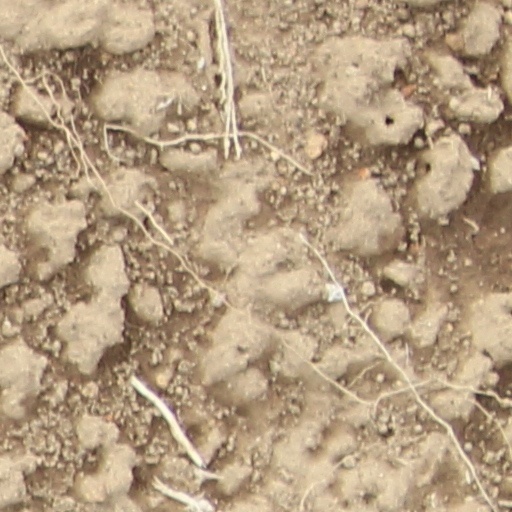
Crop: wheat